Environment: real
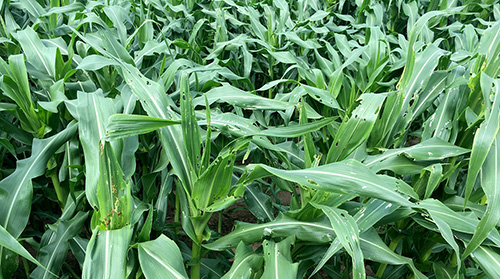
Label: fall_armyworm